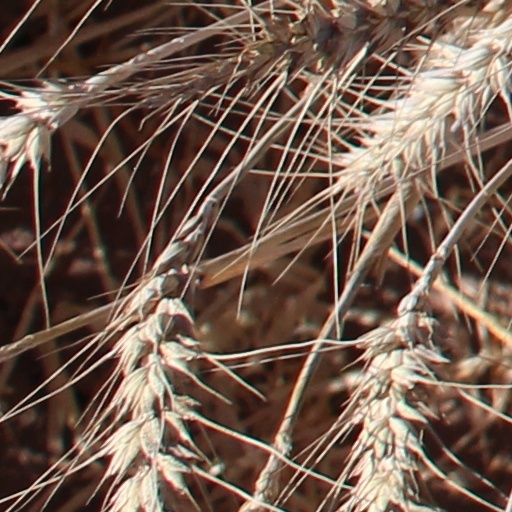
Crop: wheat